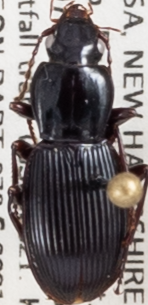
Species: Pterostichus tristis
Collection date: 2021-09-08 04:00:00
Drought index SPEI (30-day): -0.438
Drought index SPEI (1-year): -0.922
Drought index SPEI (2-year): -0.676